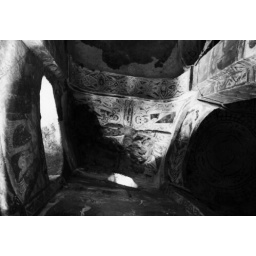
The ceiling of one of the rock hewn churches in Lalibela. Taken using a fish eye lens.